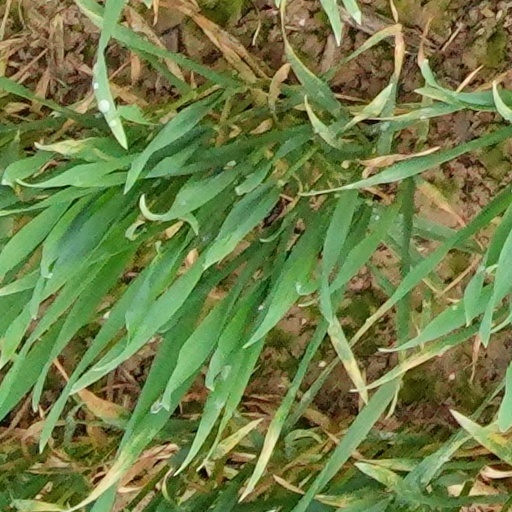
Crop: wheat